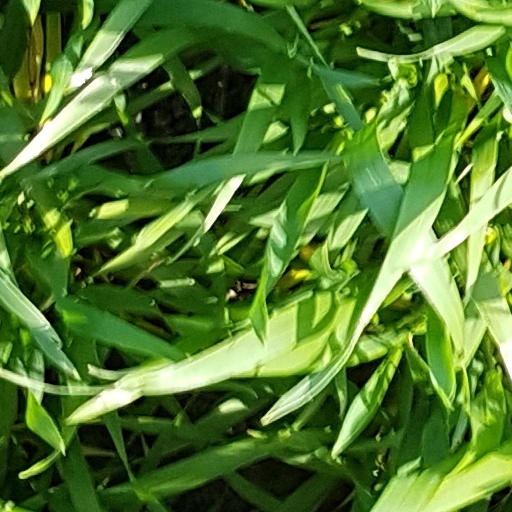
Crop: wheat